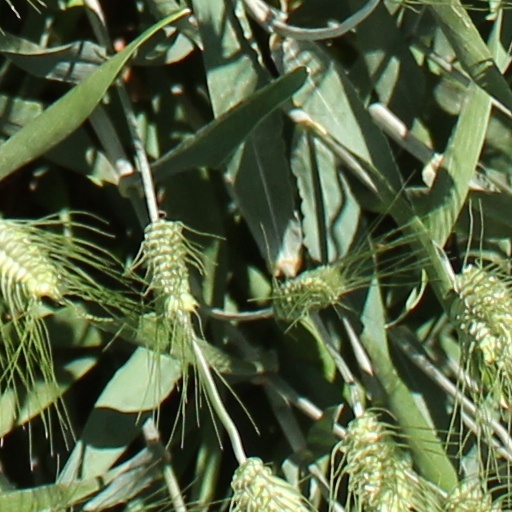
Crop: wheat